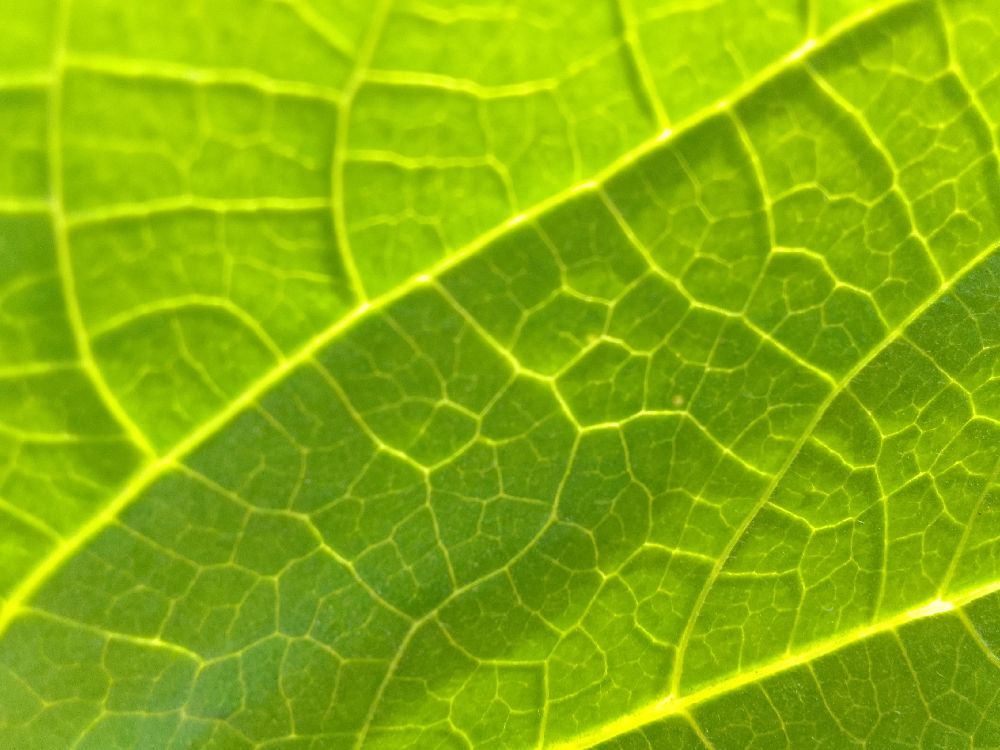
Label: healthy